NNPDF

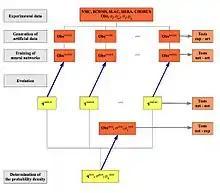
The NNPDF Collaboration strategy is summarized in this diagram.

The set of formula_4 PDF sets (trained neural networks) provides a representation of the underlying PDF probability density, from which any statistical estimator can be computed.